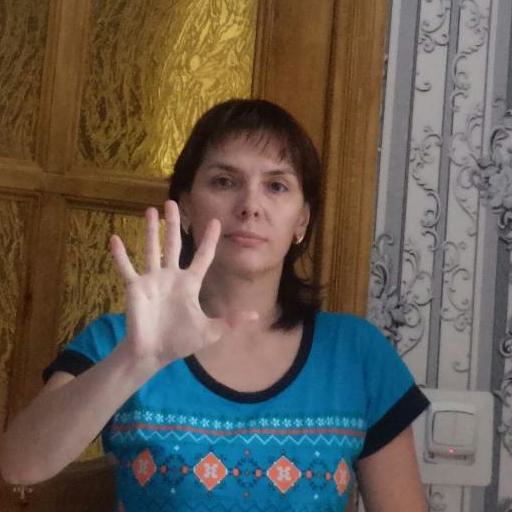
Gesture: palm